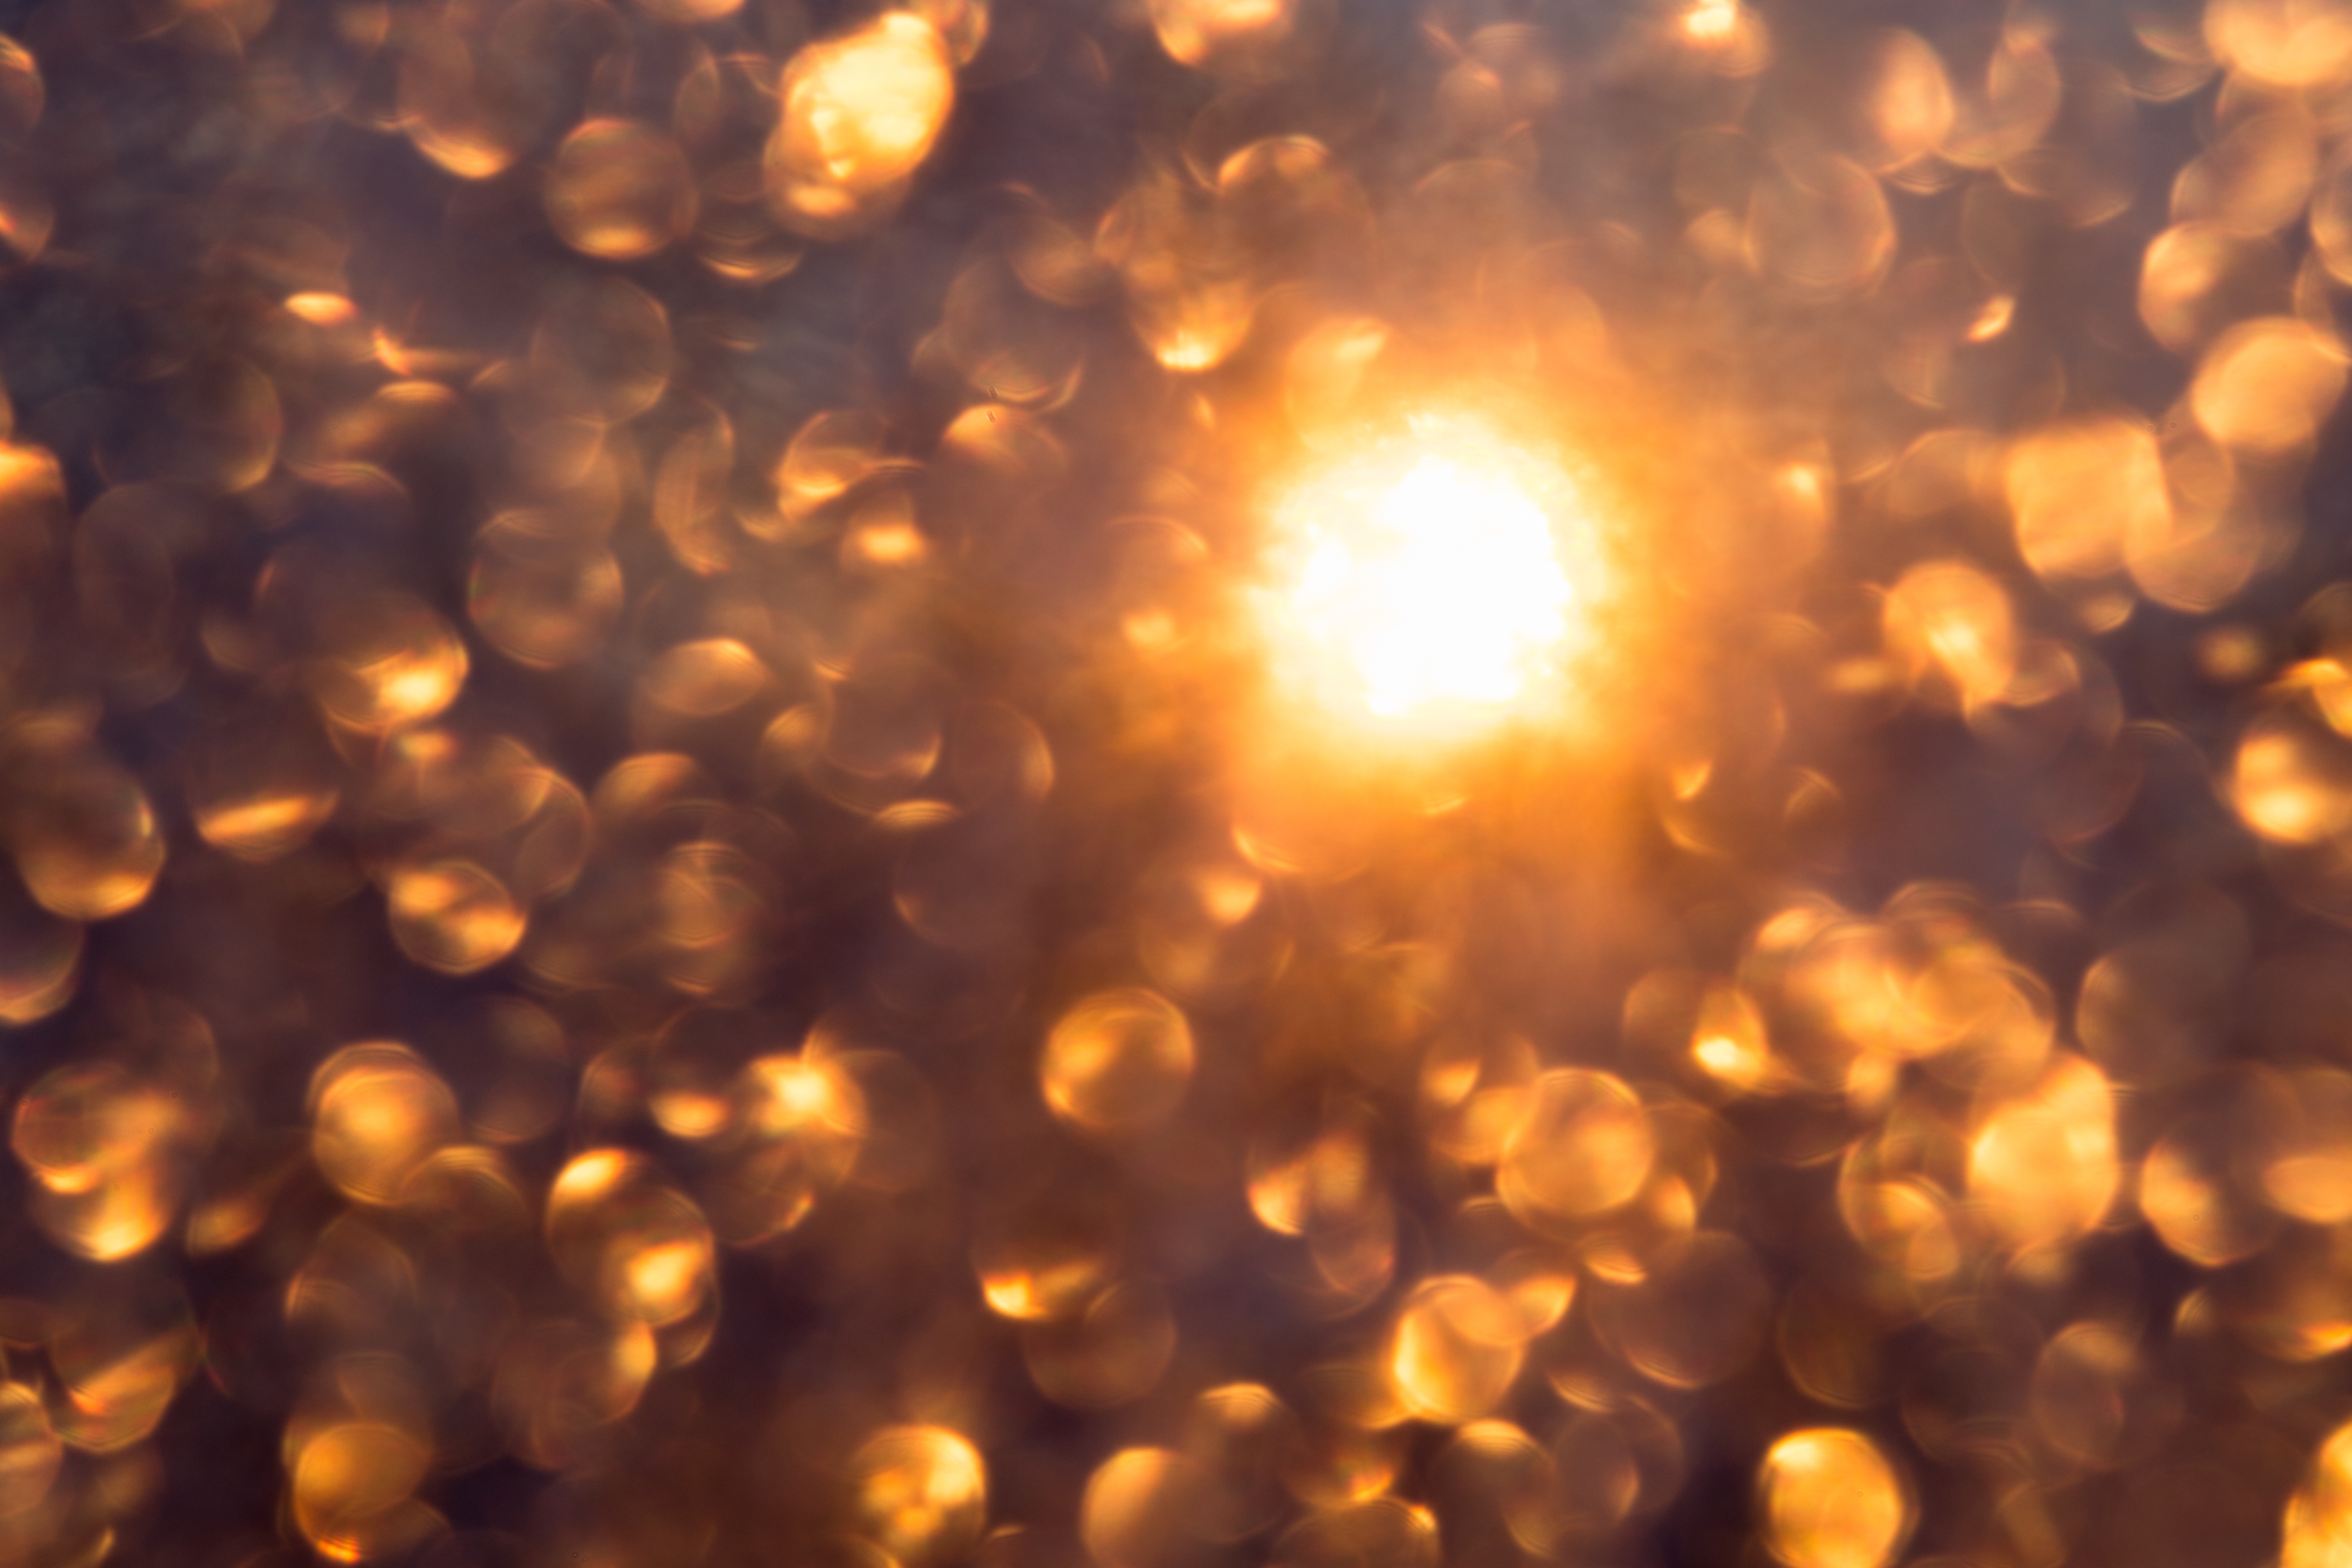
winter, light, bokeh, sun, sunrise, warm, sunlight, glass, frost, ice, reflection, yellow, lighting, explosion, circle, disc, back light, macro photography, eiskristalle